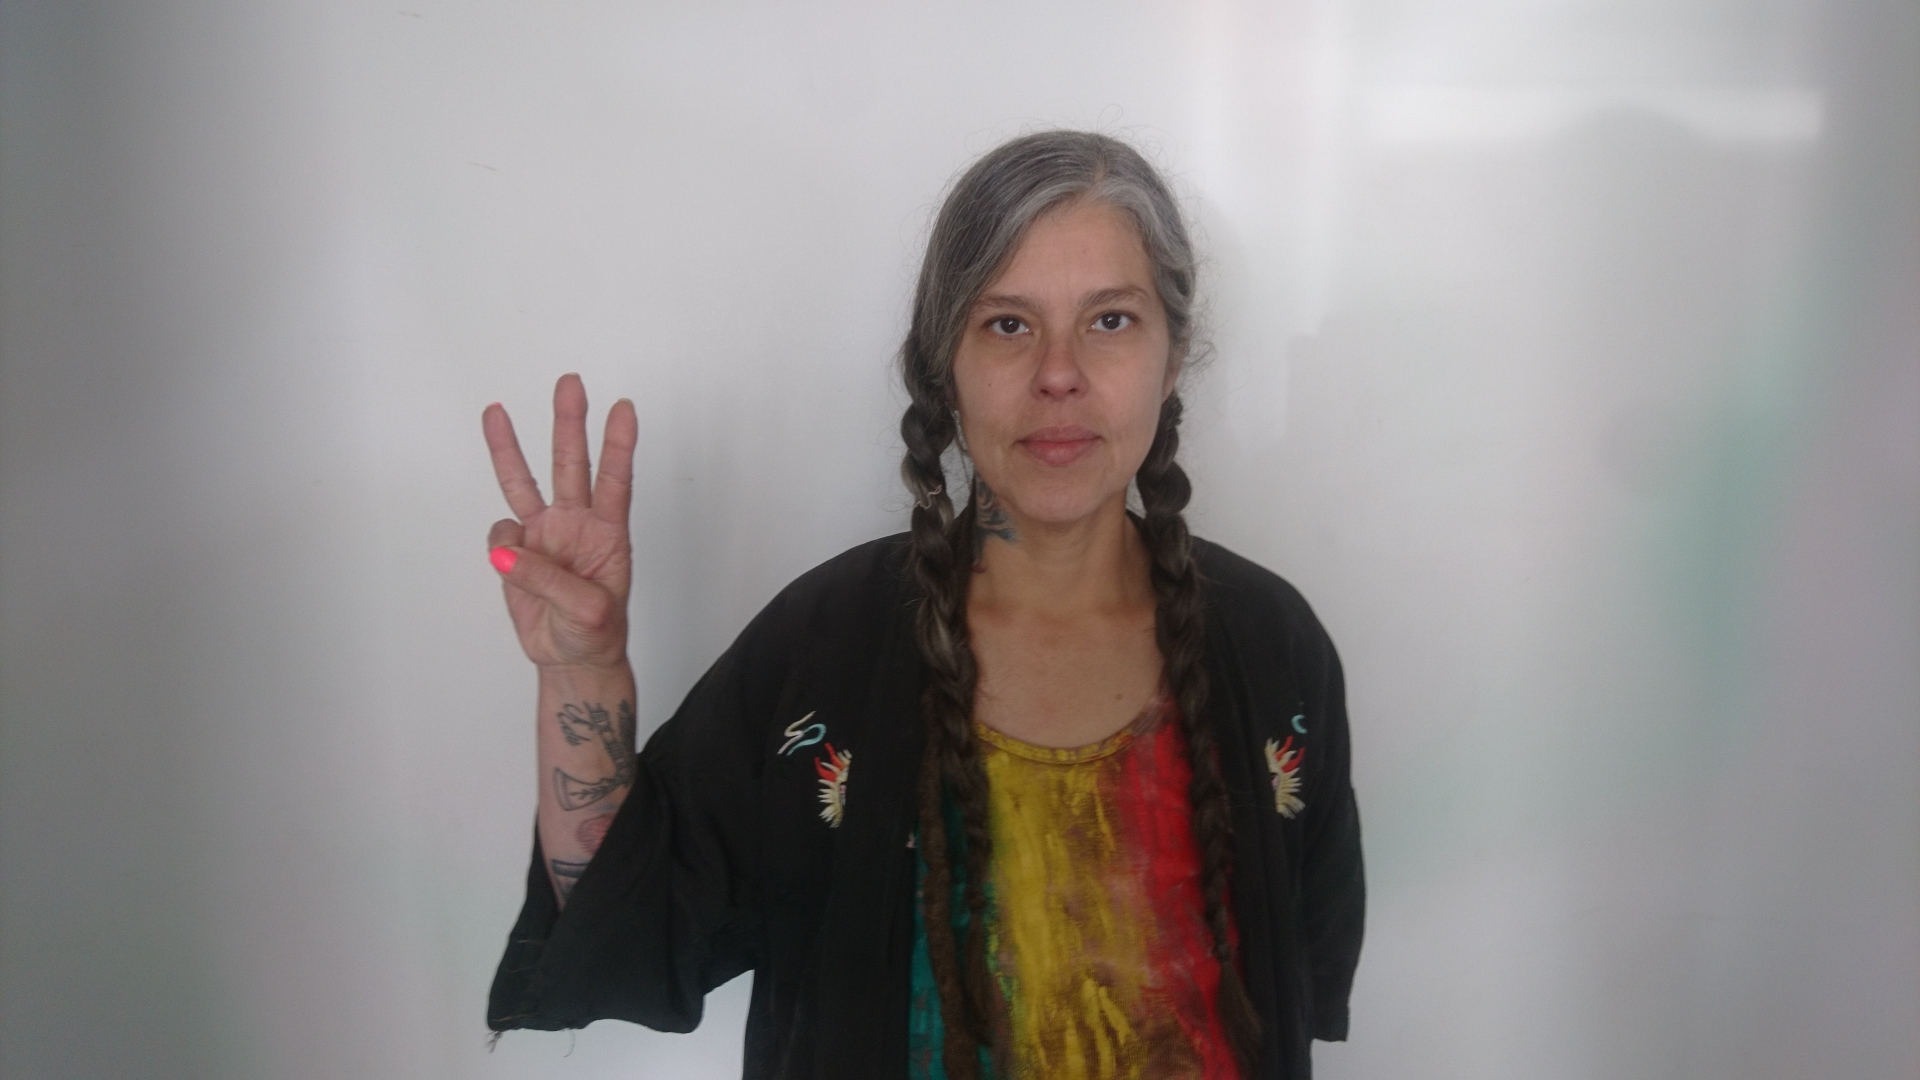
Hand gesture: three